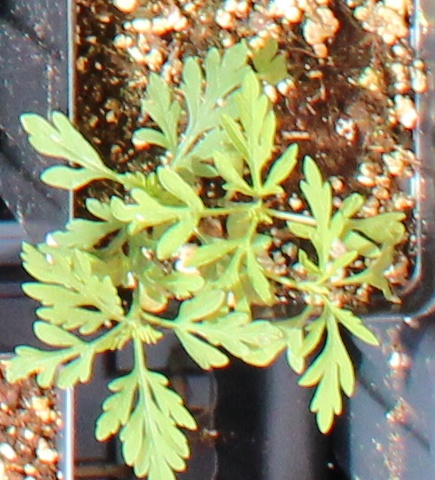
Label: Ragweed